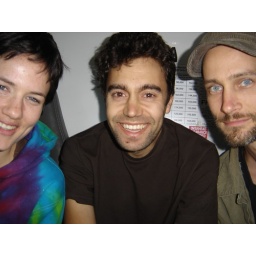
Posting in the truck 16 hours on the road